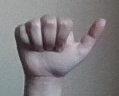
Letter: dhad